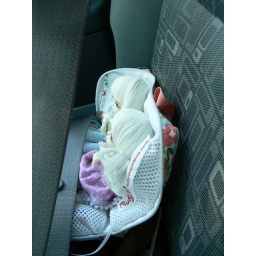
us in our car seat